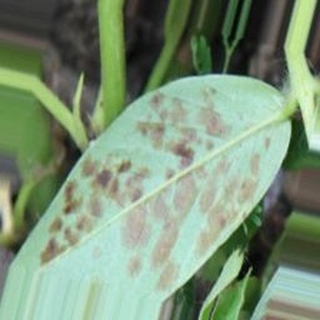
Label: groundnut_rust